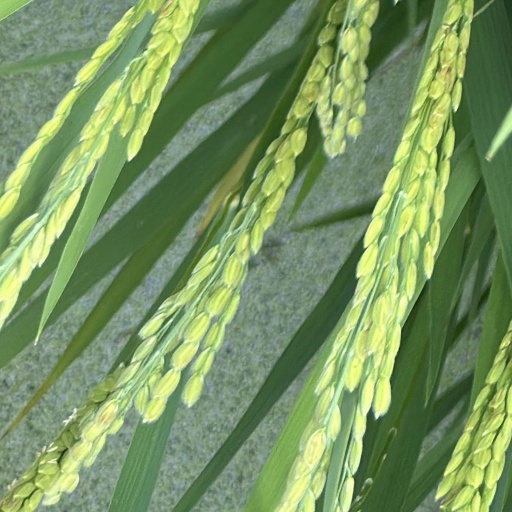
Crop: rice